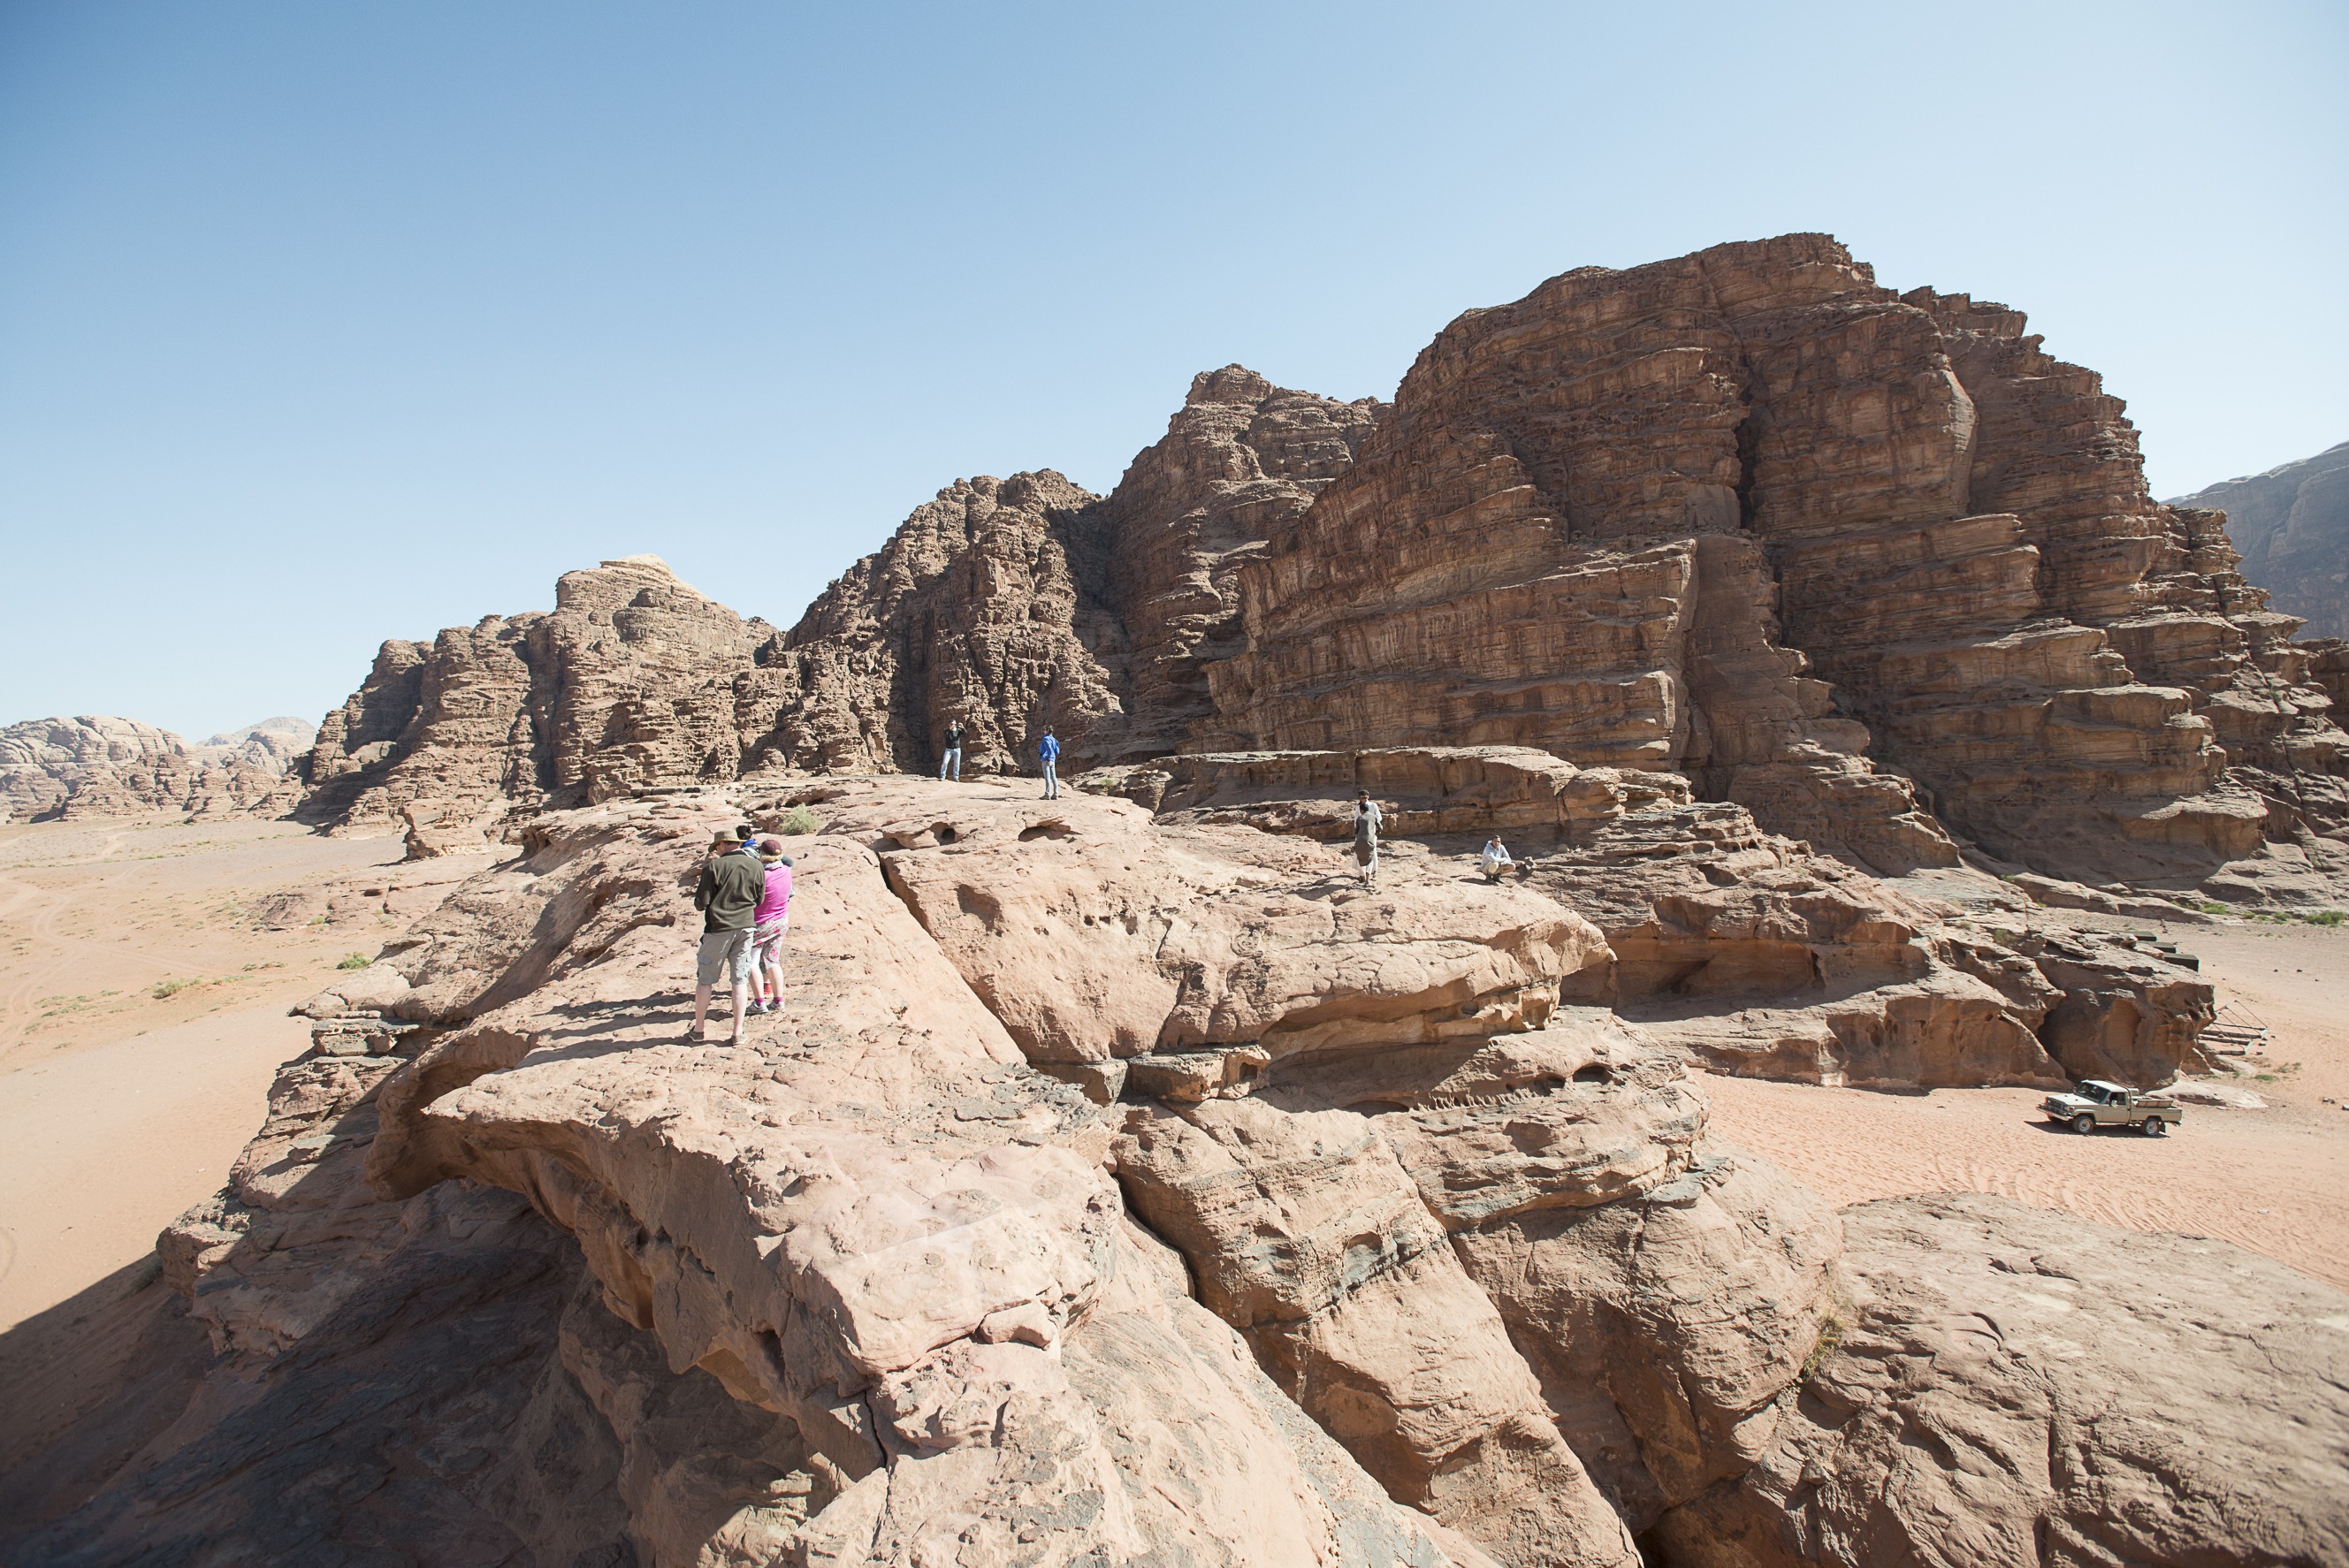
landscape, sand, rock, wilderness, mountain, sky, desert, adventure, valley, mountain range, formation, cliff, holiday, canyon, tourism, terrain, national park, ridge, jordan, world heritage, geology, outcrop, badlands, plateau, escarpment, elevation, wadi, batholith, fault, middle east, wadi rum, aeolian landform, mountainous landforms